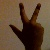
The image shows a hand gesture representing the number 3 in Indian Sign Language.